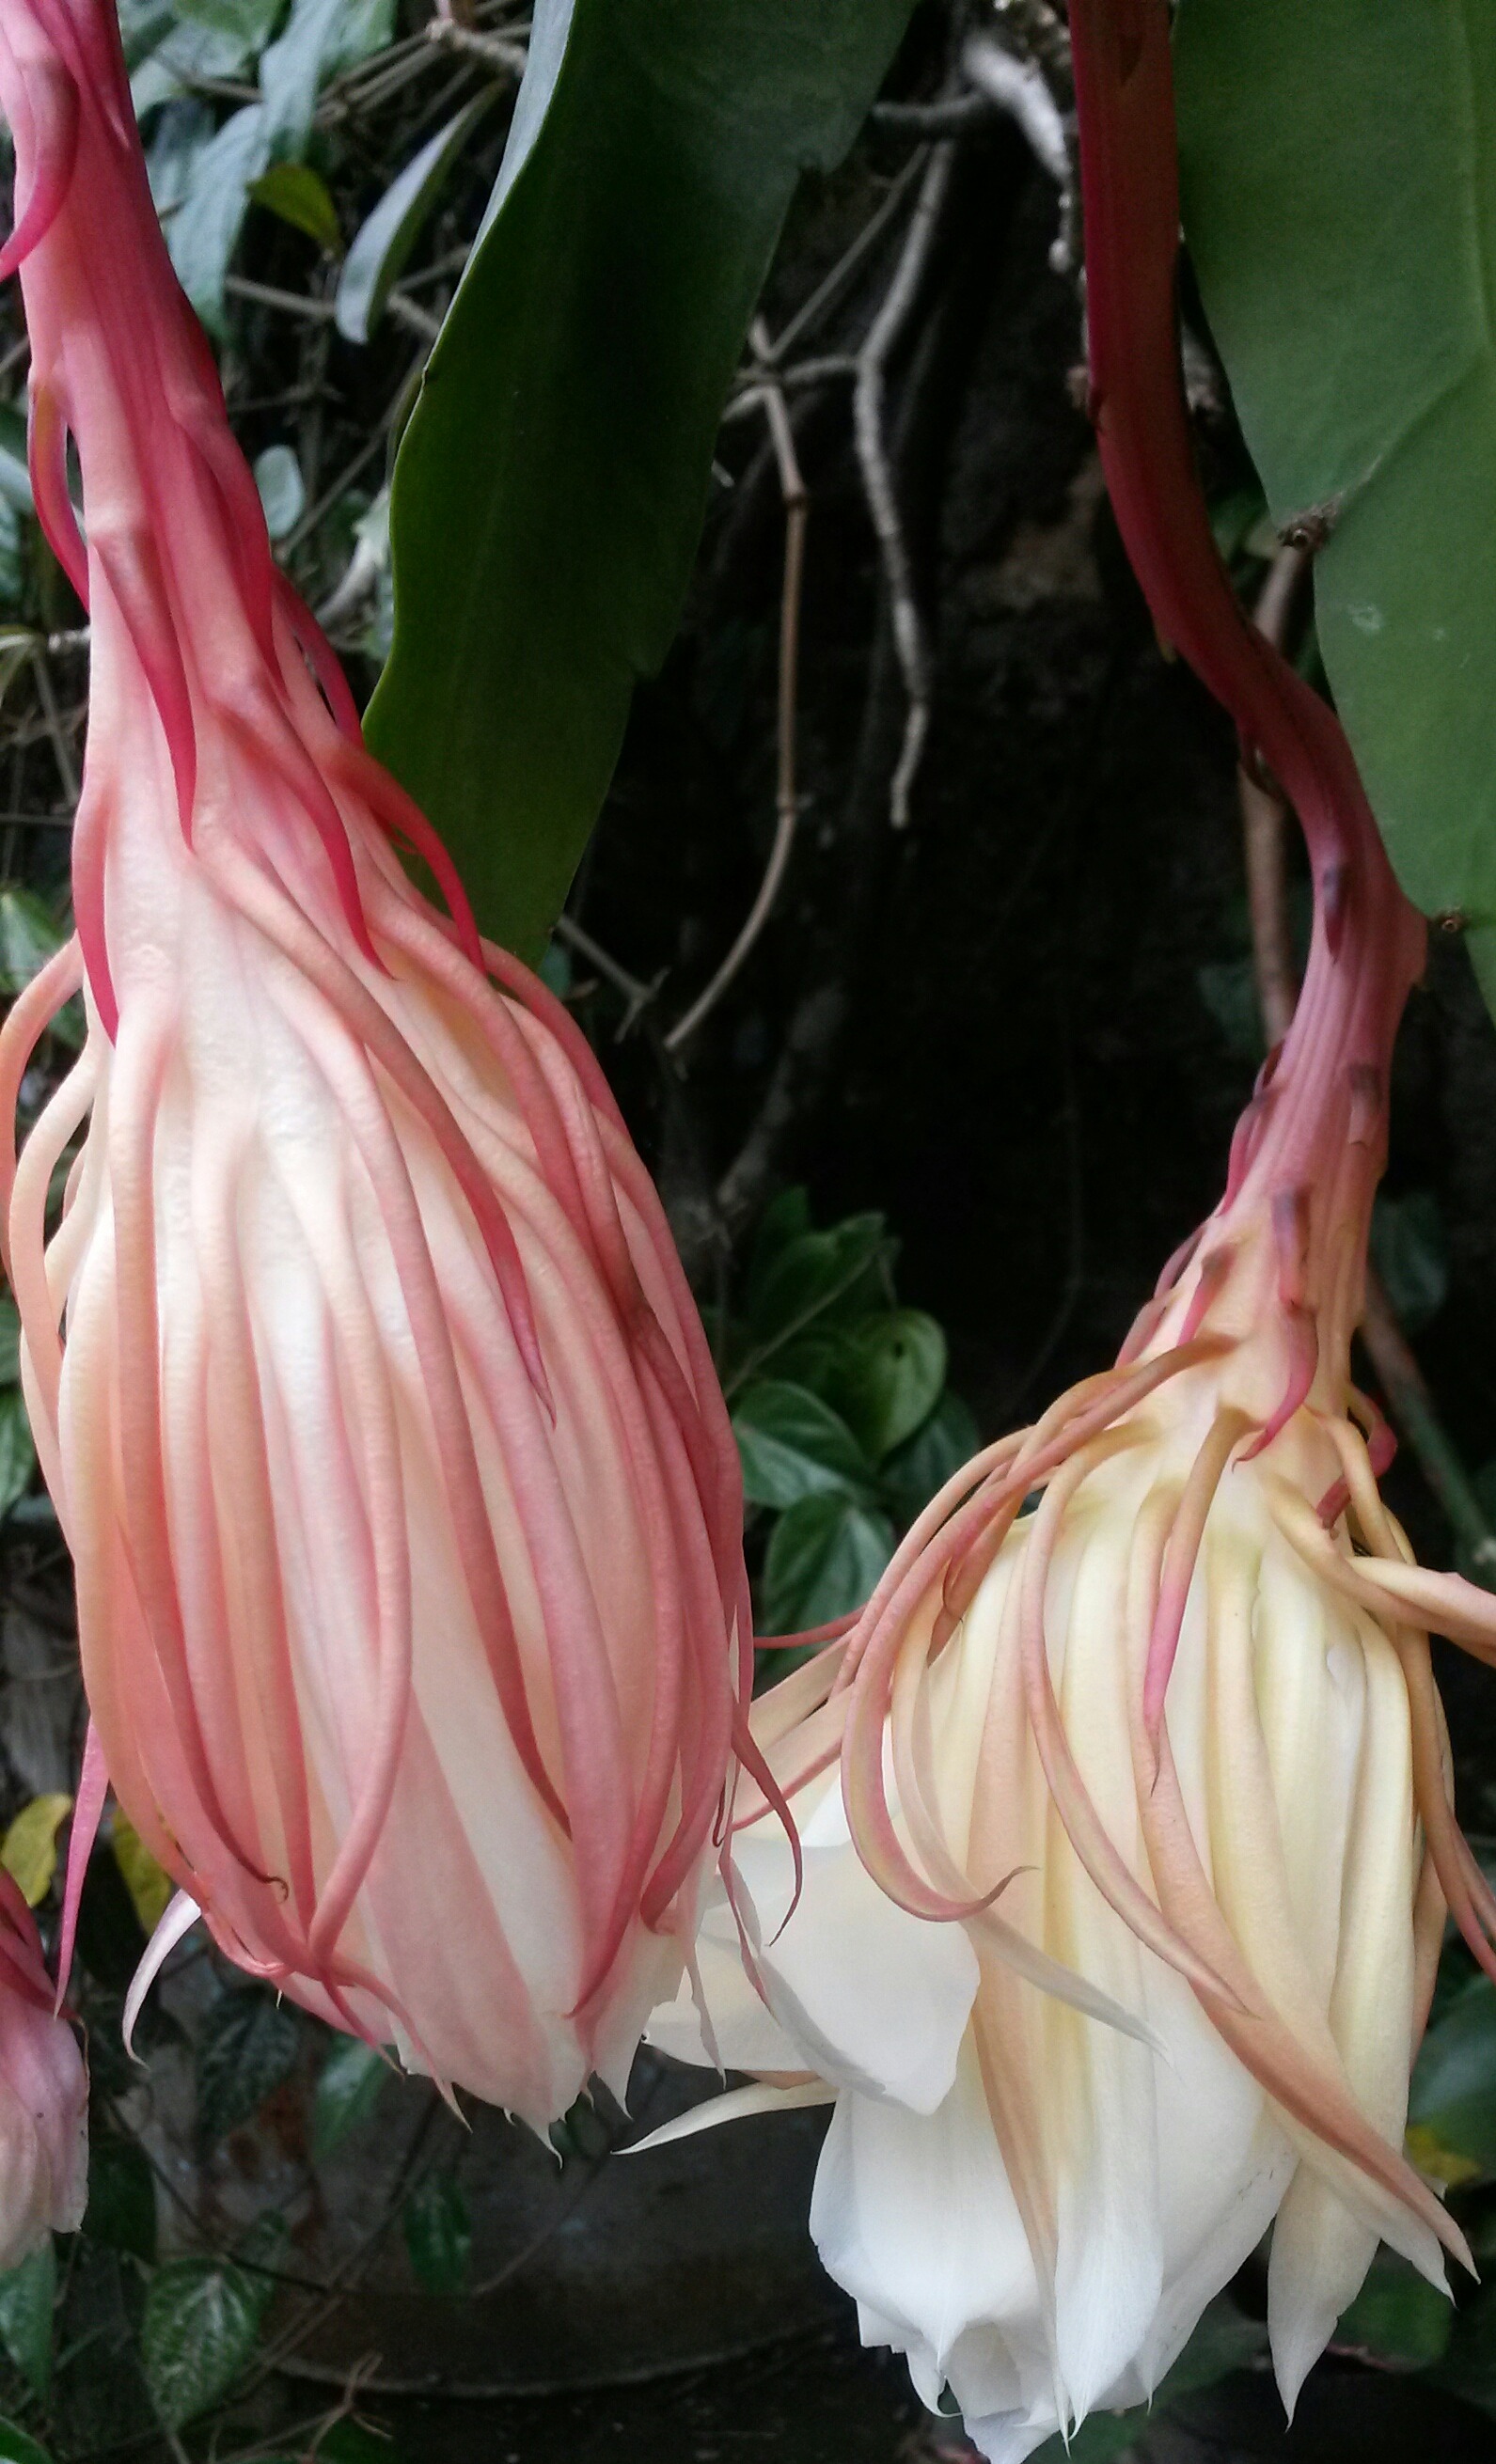
nature, outdoor, plant, flower, tropical, natural, botany, closeup, flora, beauty, beautiful, exotic, indonesia, javanese, rare, flowering plant, epiphyllum, land plant, epiphyllum anguliger, wijaya kusuma